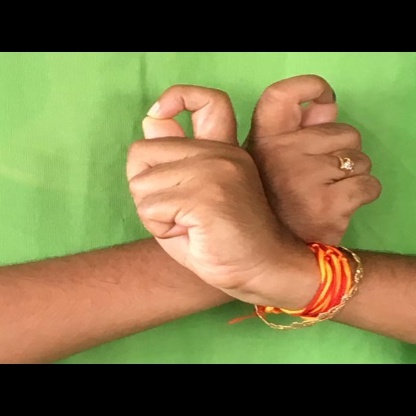
Mudra: Berunda